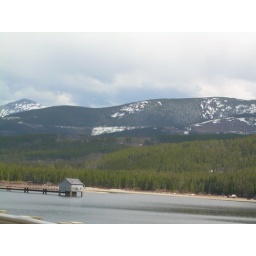
house in the lake